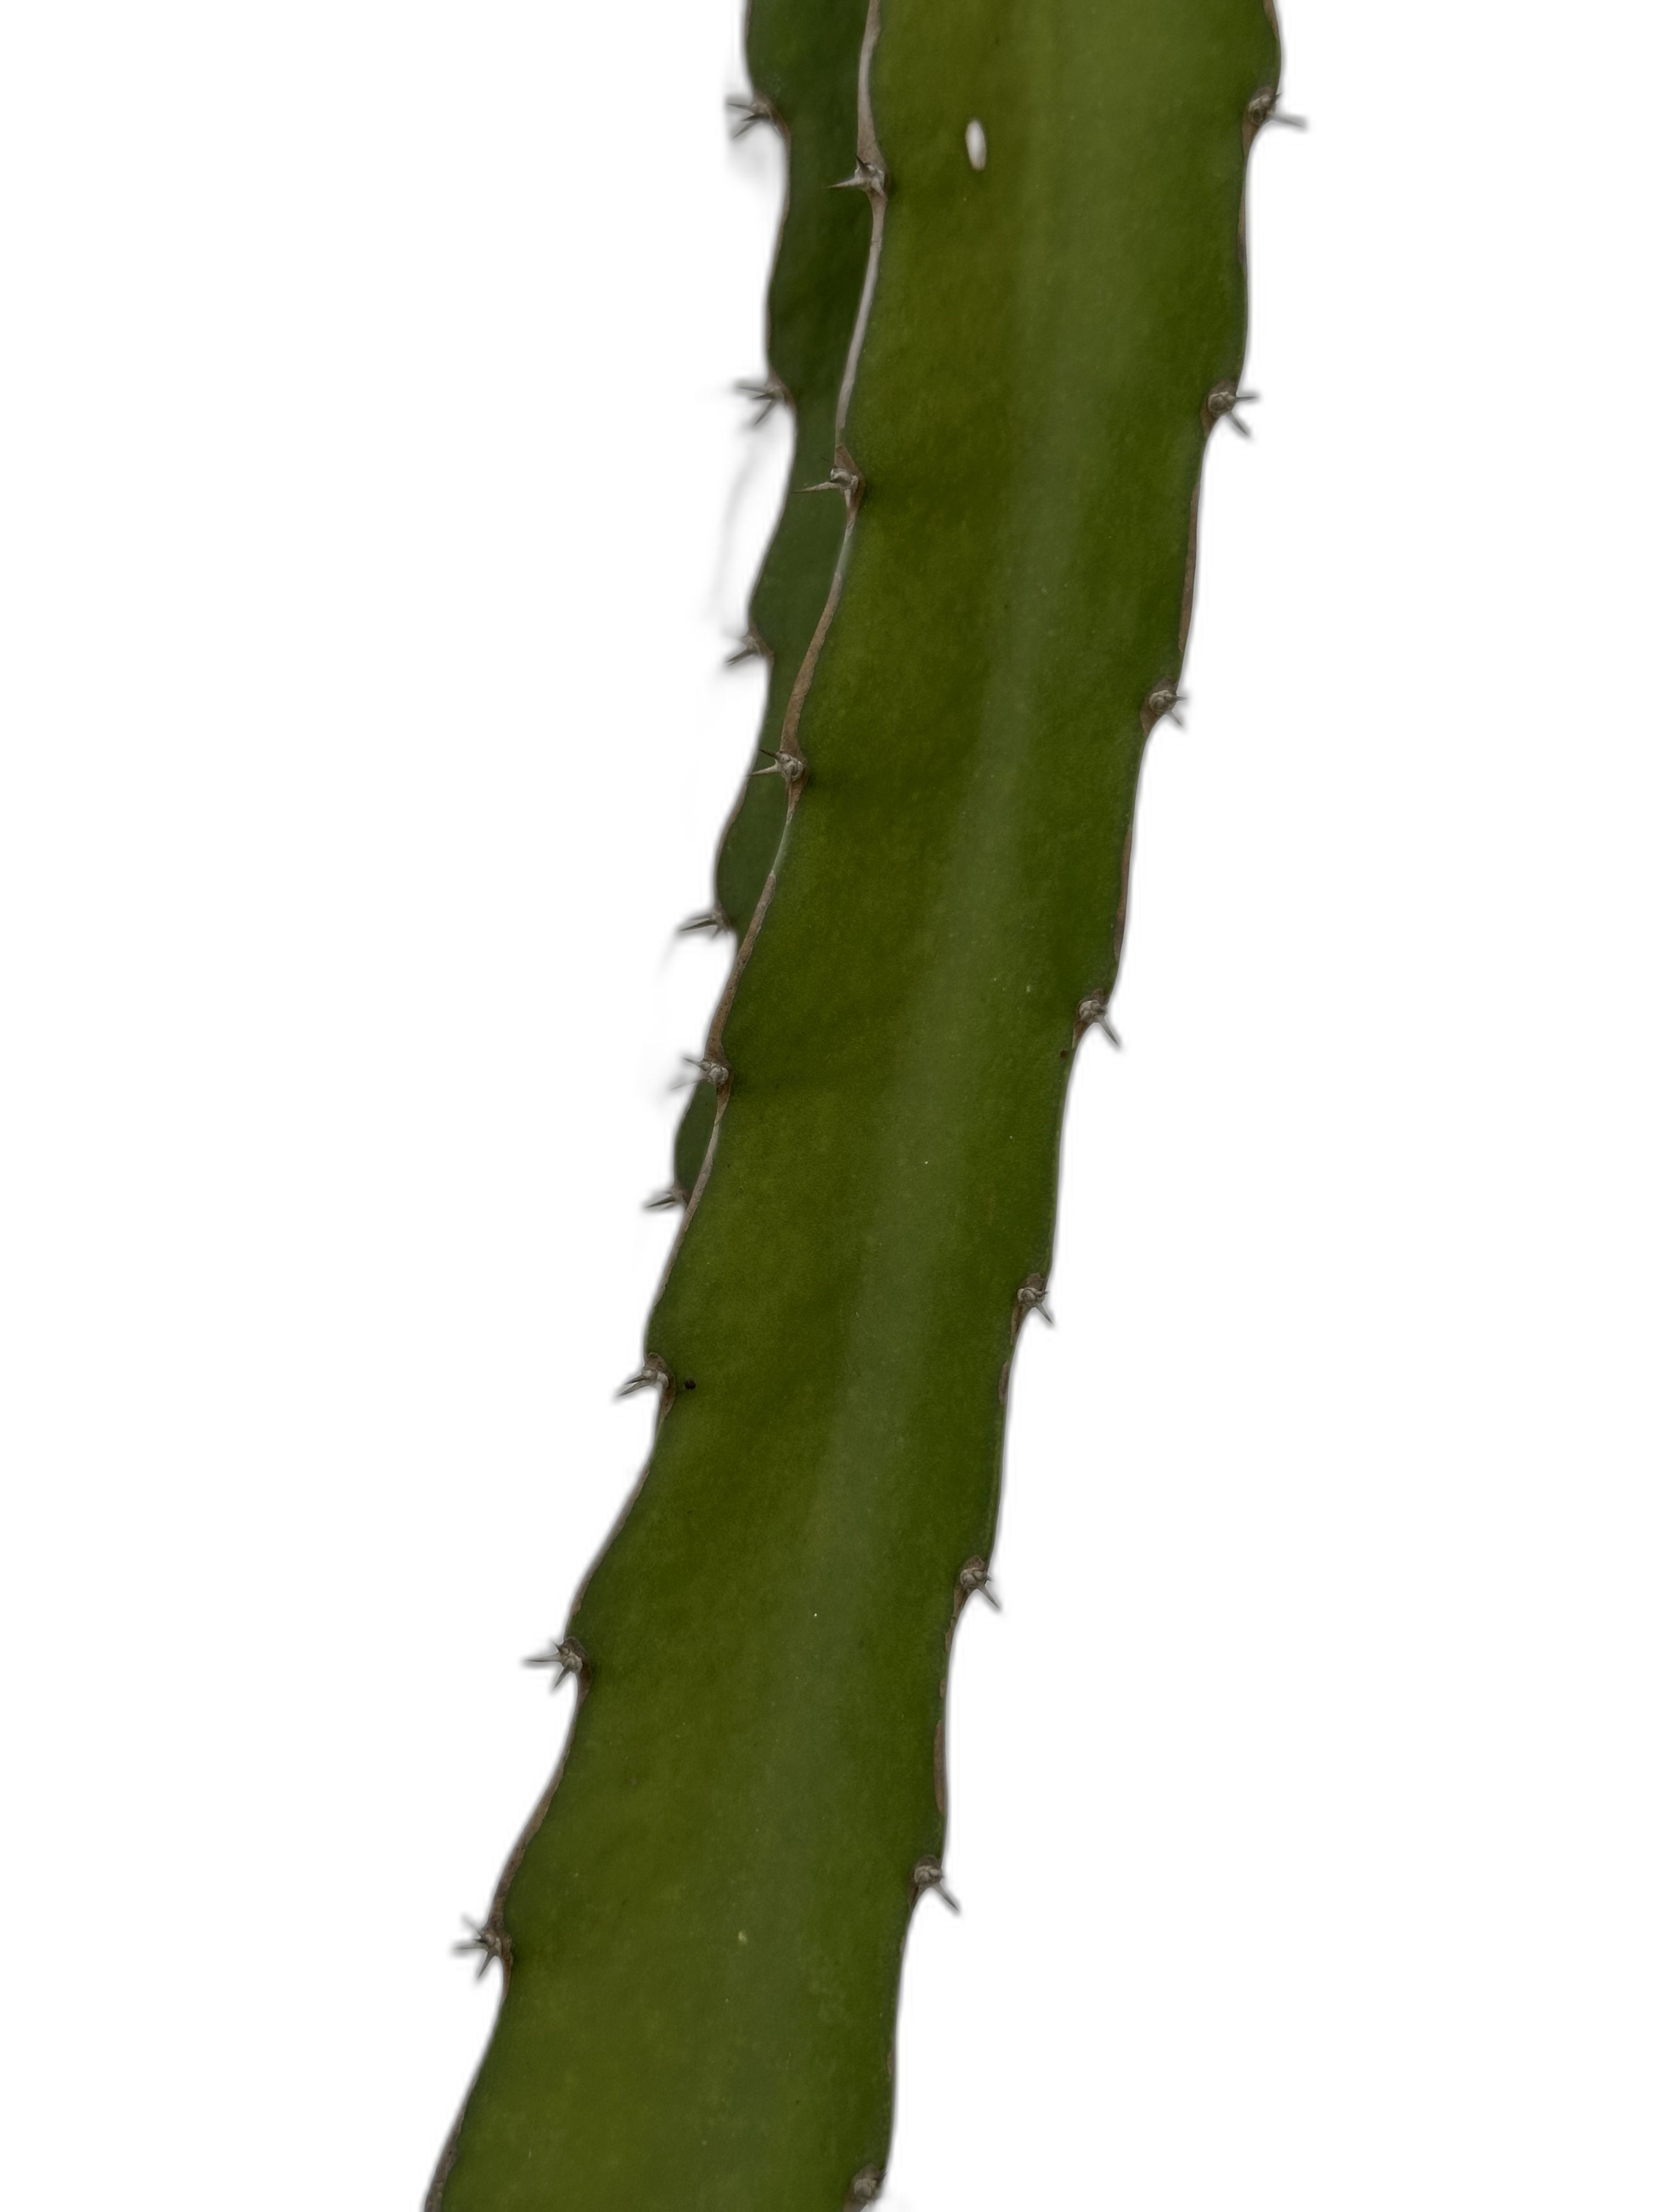
Label: Good leaf